Krakovets

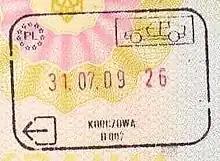
Schengen exit stamp from Korczowa.

The Korczowa-Krakovets border crossing with Poland is located in Krakovets. Across the border in Poland is the village Korczowa. As Poland became part of the Schengen Area on 21 December 2007, this border crossing is a Schengen external border. The European route E40 crosses the border here. The eastern terminus of the Polish A4 motorway and National Road 94 are located at Korczowa, both extending to Jędrzychowice on the Polish-German border, connecting with Ukrainian M10 highway leading to Lviv.